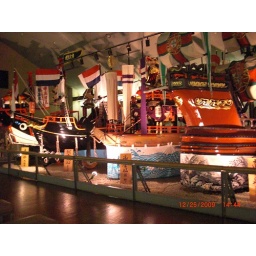
Large wooden boats that are used in festivals in the Miyajima Islands. Miyajima Islands are located in the Southern part of Japan.